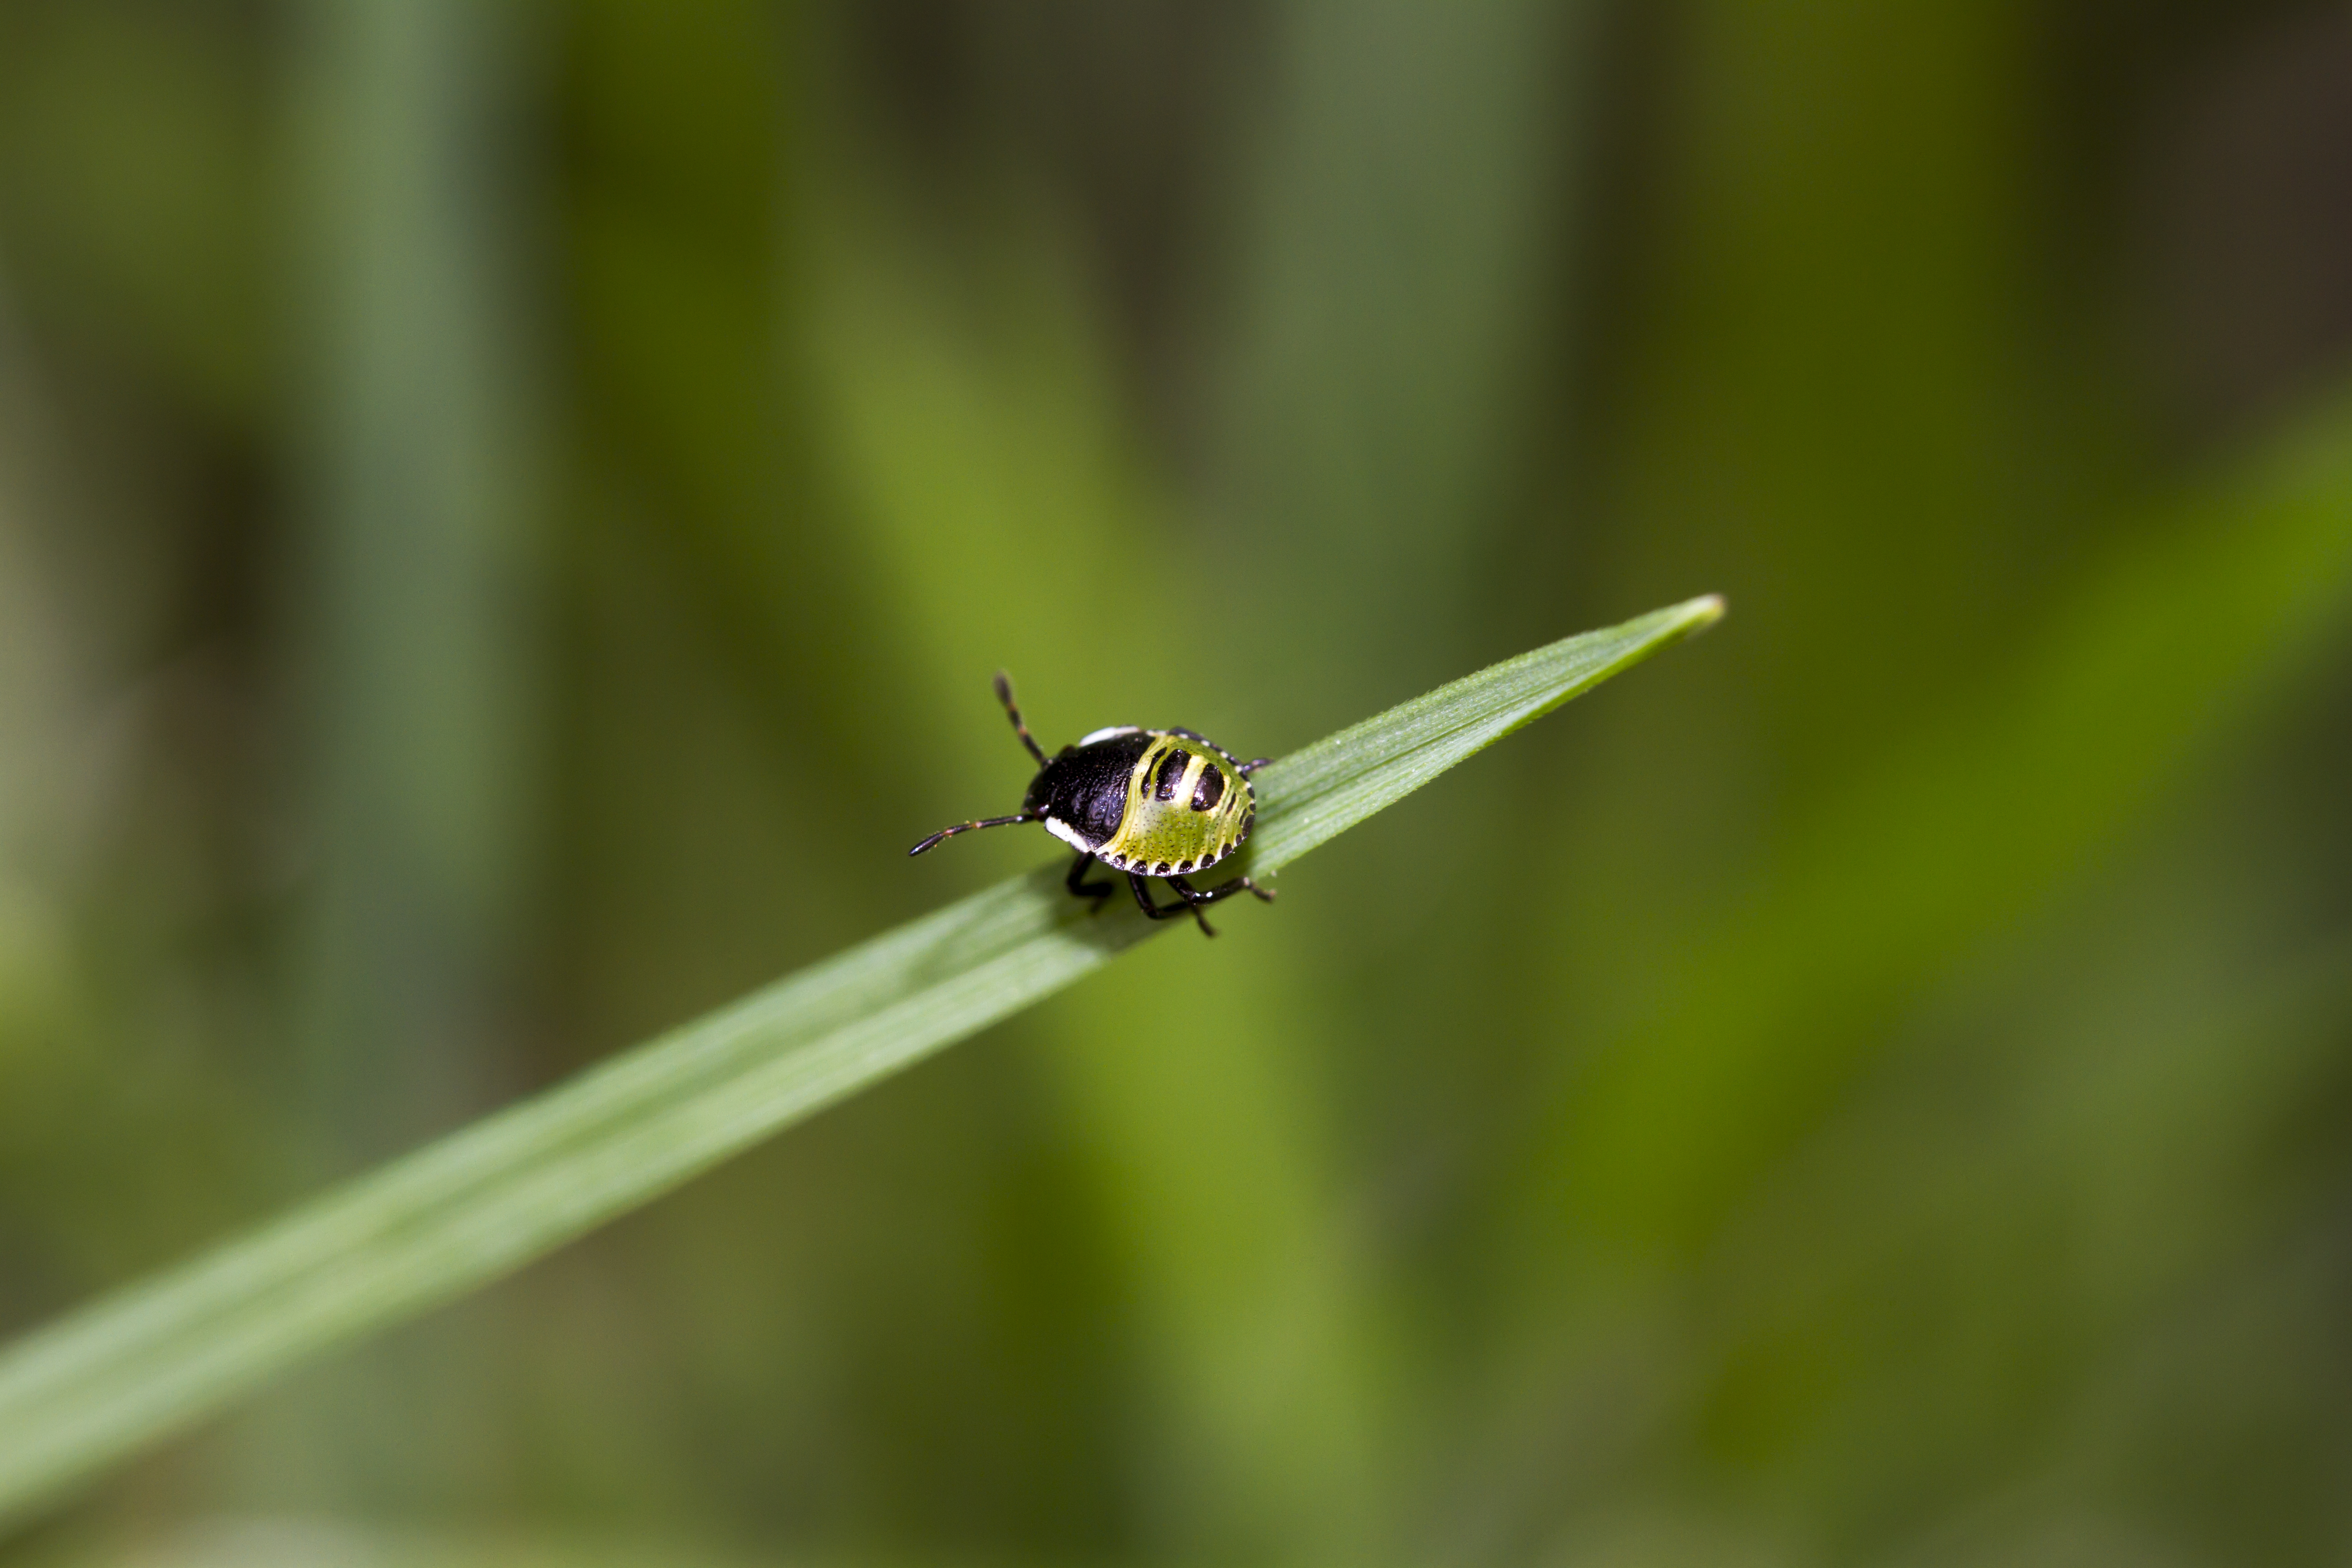
nature, photography, leaf, flower, fly, green, insect, fauna, invertebrate, close up, uk, dragonfly, damselfly, nectar, peterborough, macro photography, arthropod, plant stem, dragonflies and damseflies, lycaenid